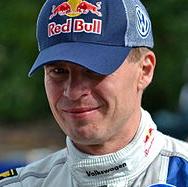
Age: 40